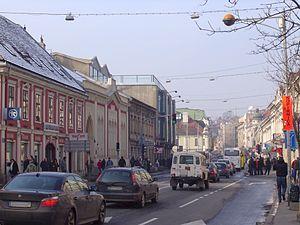
La rue Glavna est située à Belgrade, la capitale de la Serbie, dans la municipalité de Zemun et dans le quartier de Donji Grad.